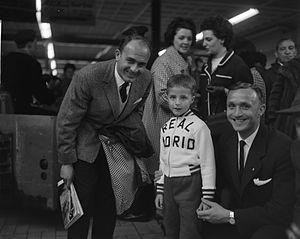
Le Real Madrid Club de Fútbol, plus connu sous le nom de Real Madrid ou simplement Real, est un club professionnel espagnol de football, basé à Madrid. Vainqueur de très nombreux titres nationaux et internationaux, il a reçu de la Fédération internationale de football association le titre honorifique de plus grand club du XXᵉ siècle.